Rhona Lloyd

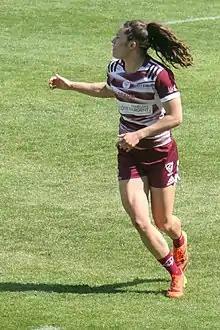
Rhona Lloyd in 2022.

Rhona Lloyd (born 17 October 1996) is a Scottish professional rugby union player from Edinburgh. She has played in multiple Women's Six Nations Championships, including the 2021 Women's Six Nations Championship. She collected 25 caps for Scotland before the age of 23.